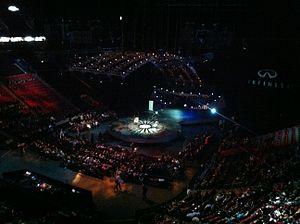
Scène de Quidam au Centre Bell à Montréal au Québec, Canada.